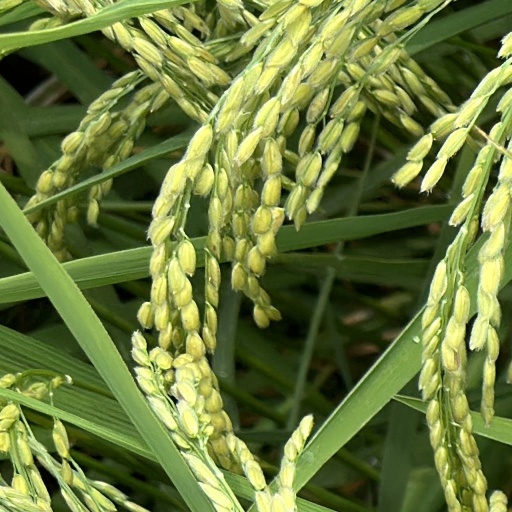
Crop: rice